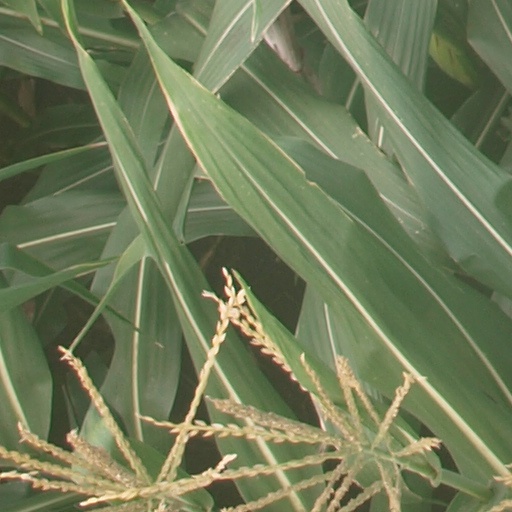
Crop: maize; corn